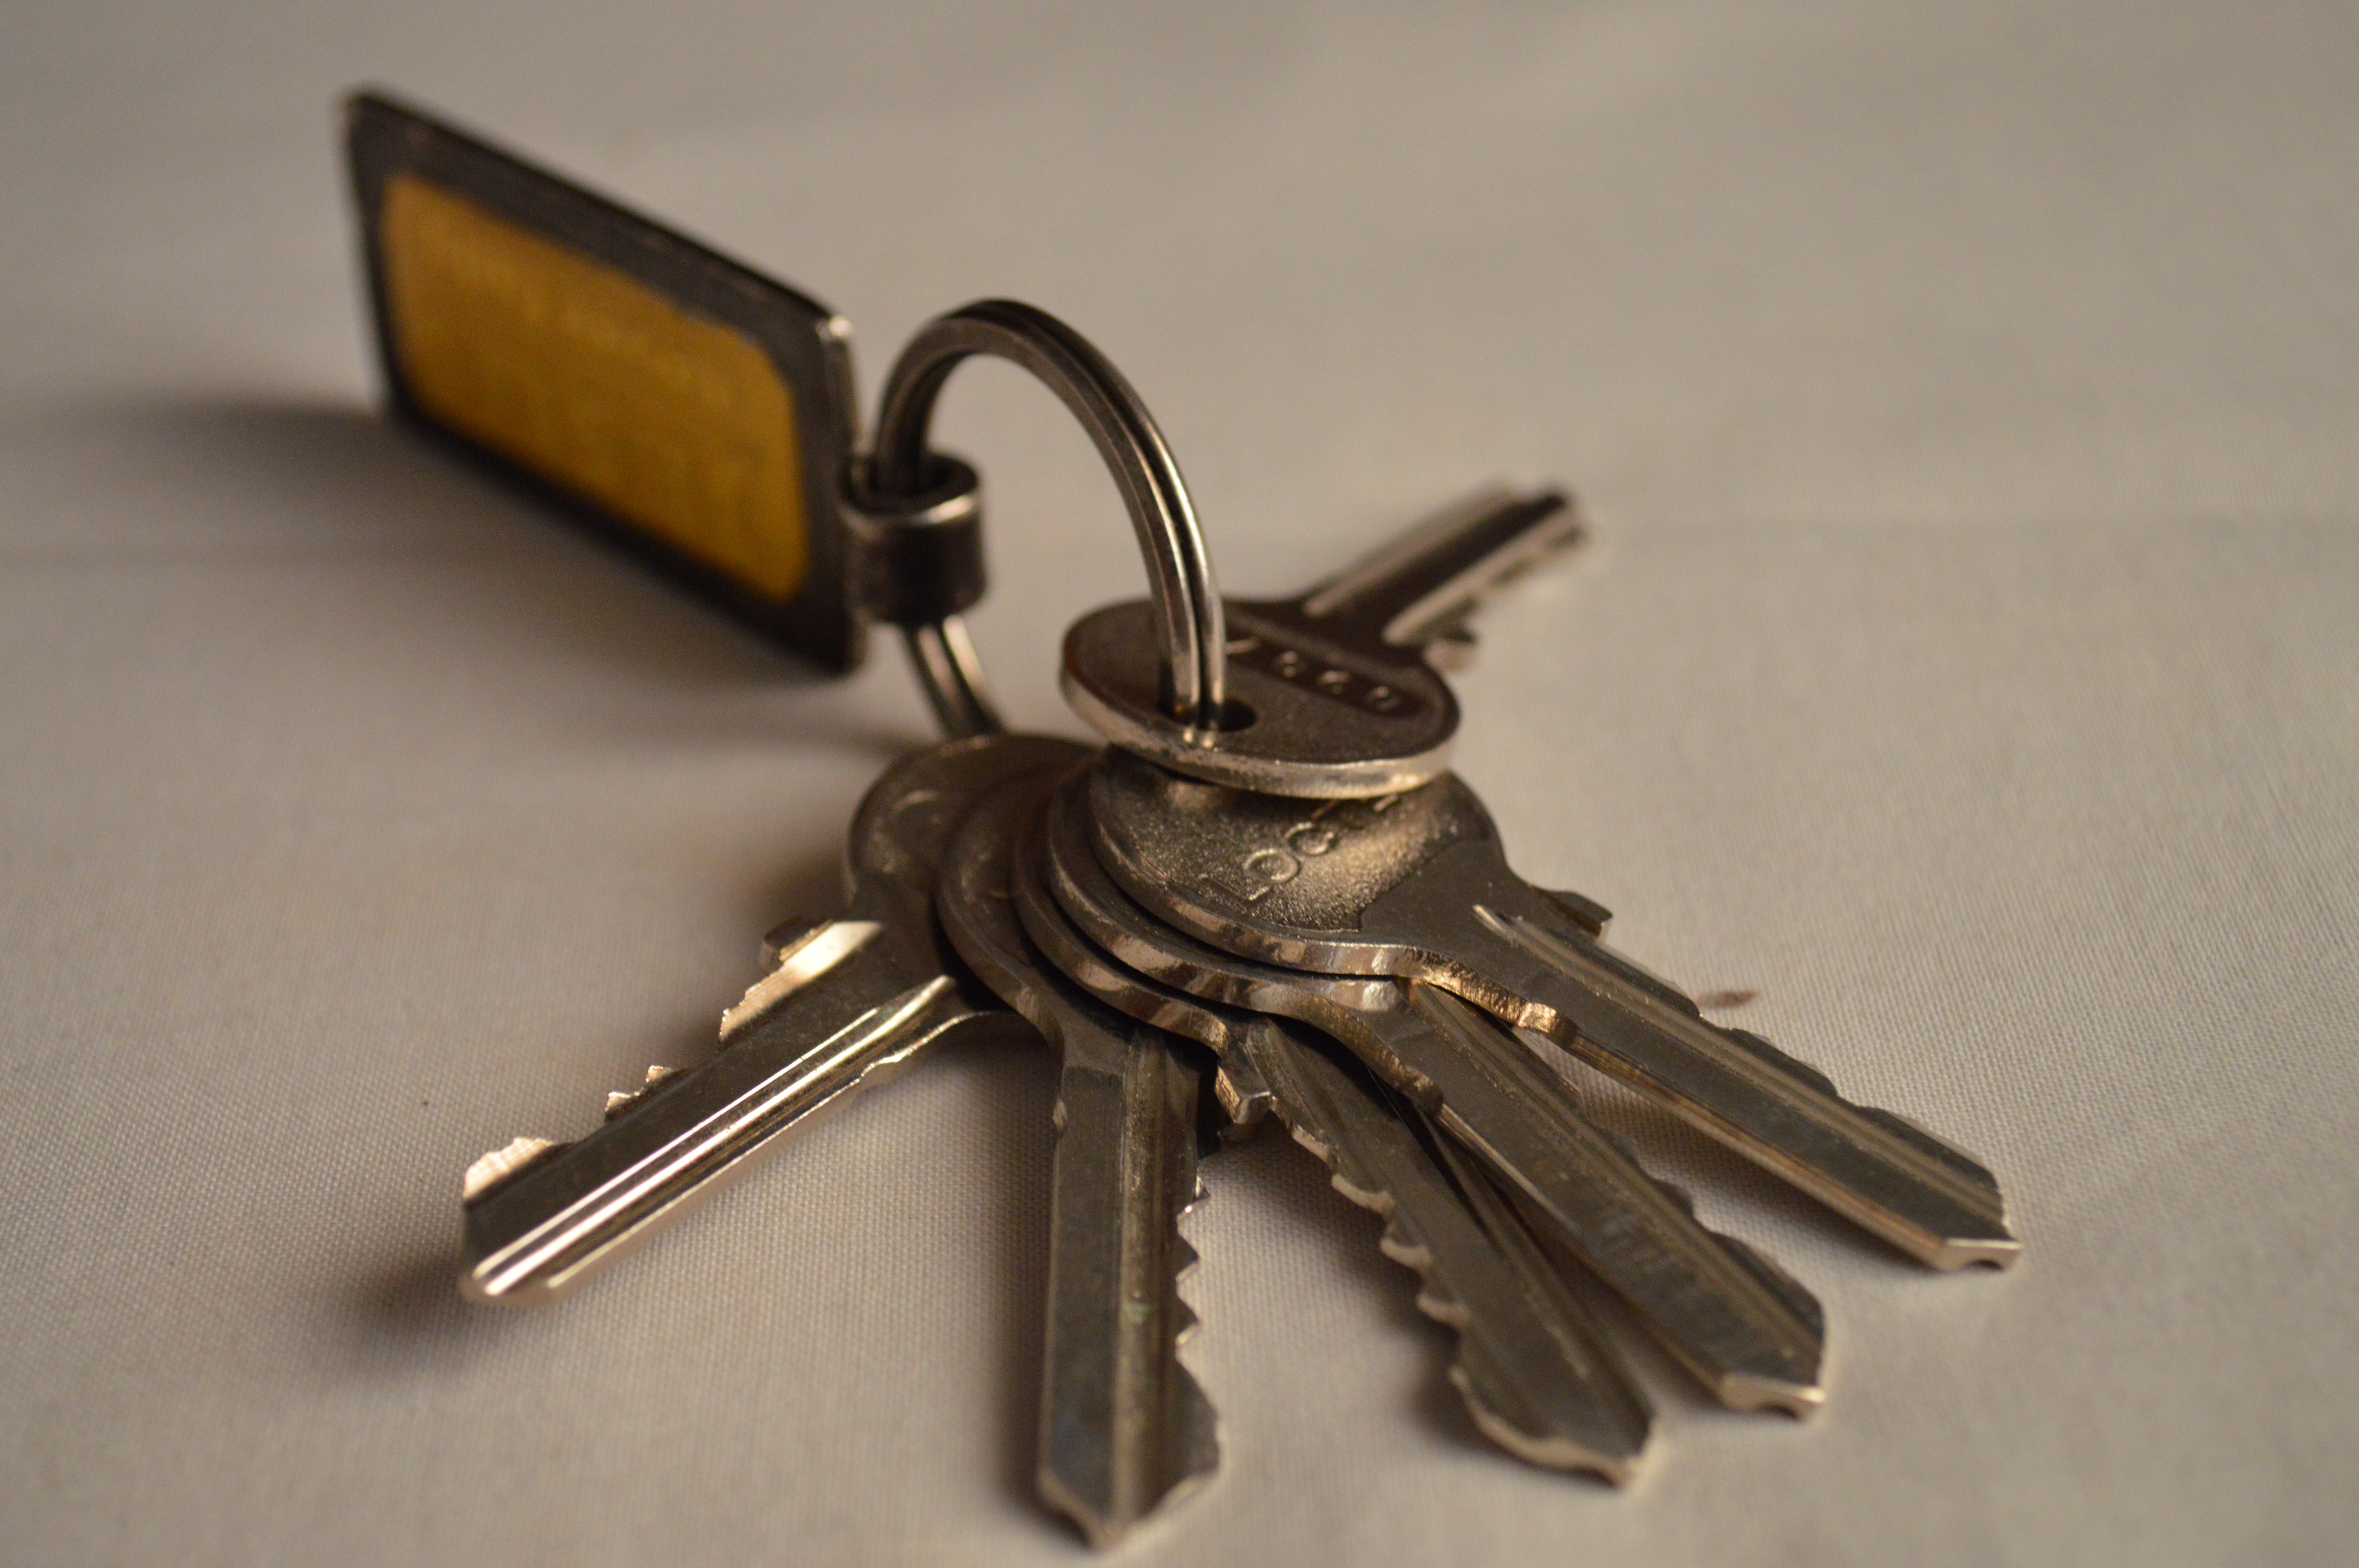
metal, brass, keys, unlock, bunch of keys, key fob